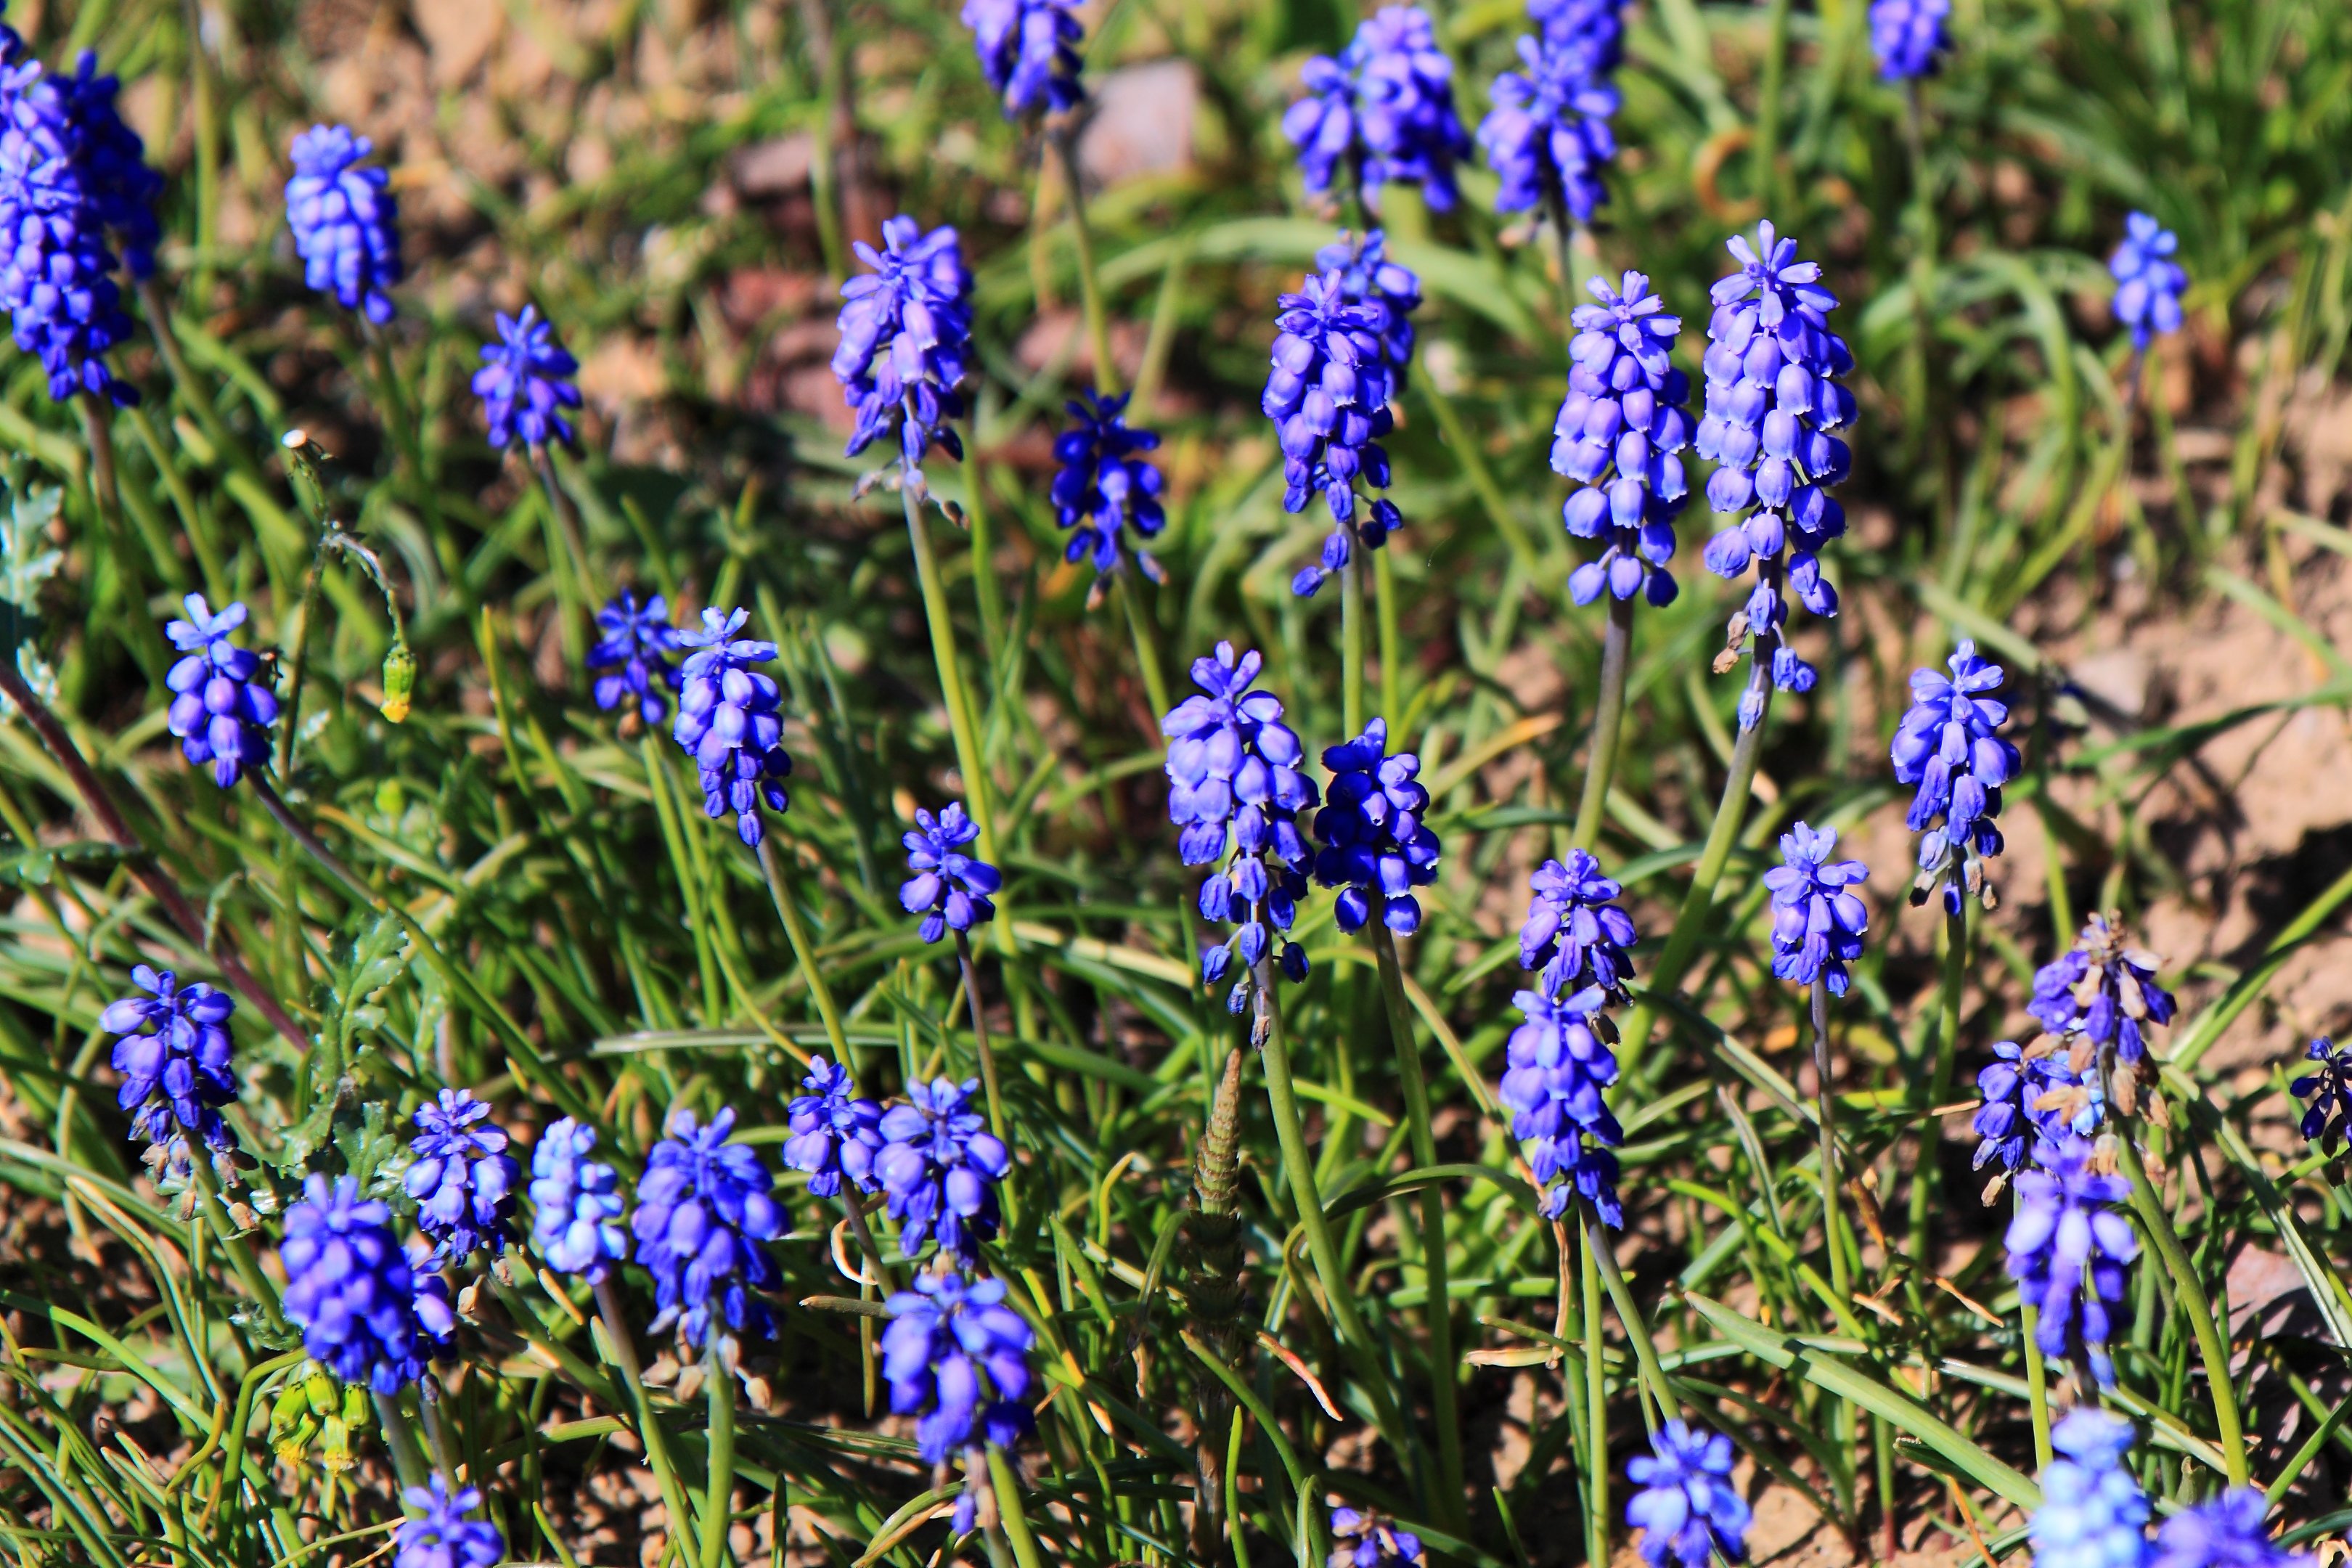
nature, blossom, plant, grape, meadow, stem, flower, purple, petal, bloom, spring, herb, botany, blue, garden, flora, lavender, wildflower, bluebonnet, hyacinth, scilla, lupin, flowering plant, annual plant, land plant, english lavender, french lavender